Ceramiales

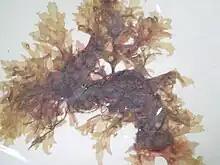
"Acrosorium uncinatum"

Ceramiales is an order of red algae. It was established by Friedrich Oltmanns in 1904.